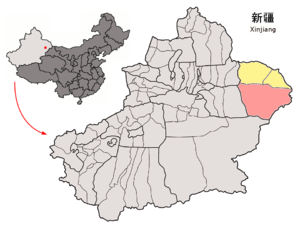
Kumul (Xinjiang)
Kumul i Xinjang
Kumul eller Hami er et præfektur i Xinjiang i Folkerepublikken Kina. Det har et areal på 85,035 km², og en befolkning på 364.796 mennesker, med en tæthed på 4.3 indb/km².